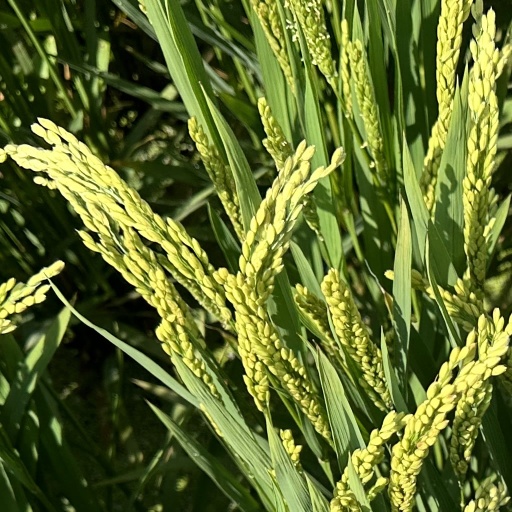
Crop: rice